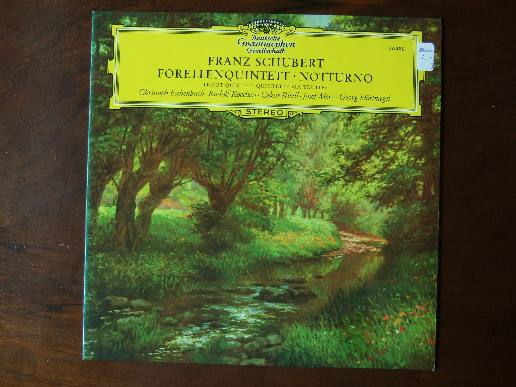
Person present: No